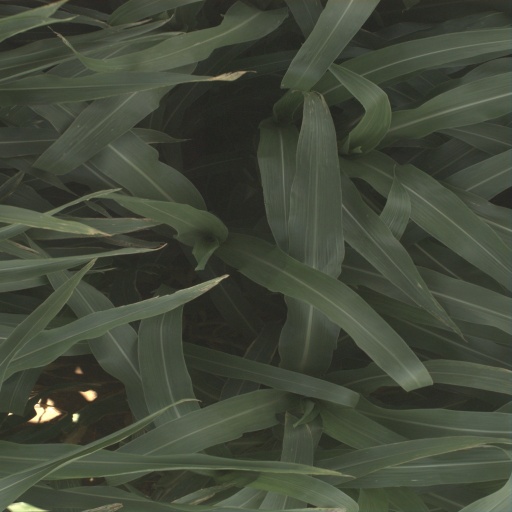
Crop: sorghum